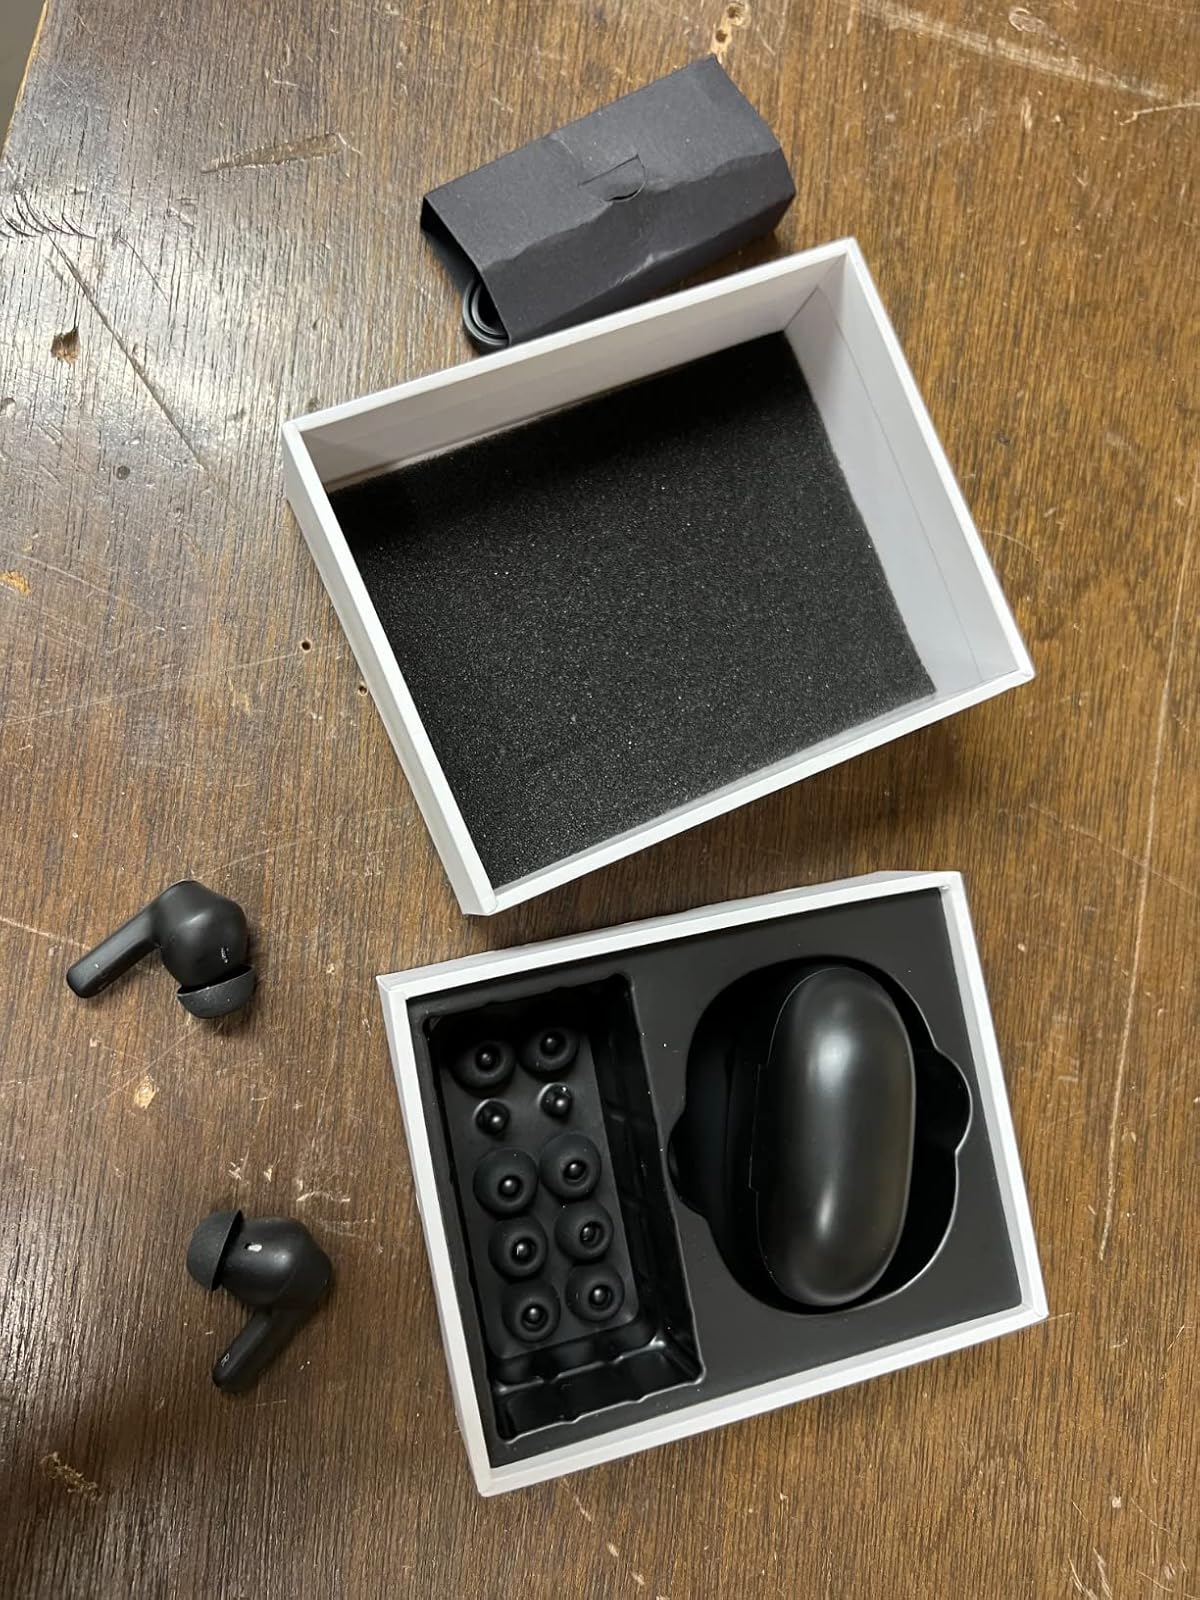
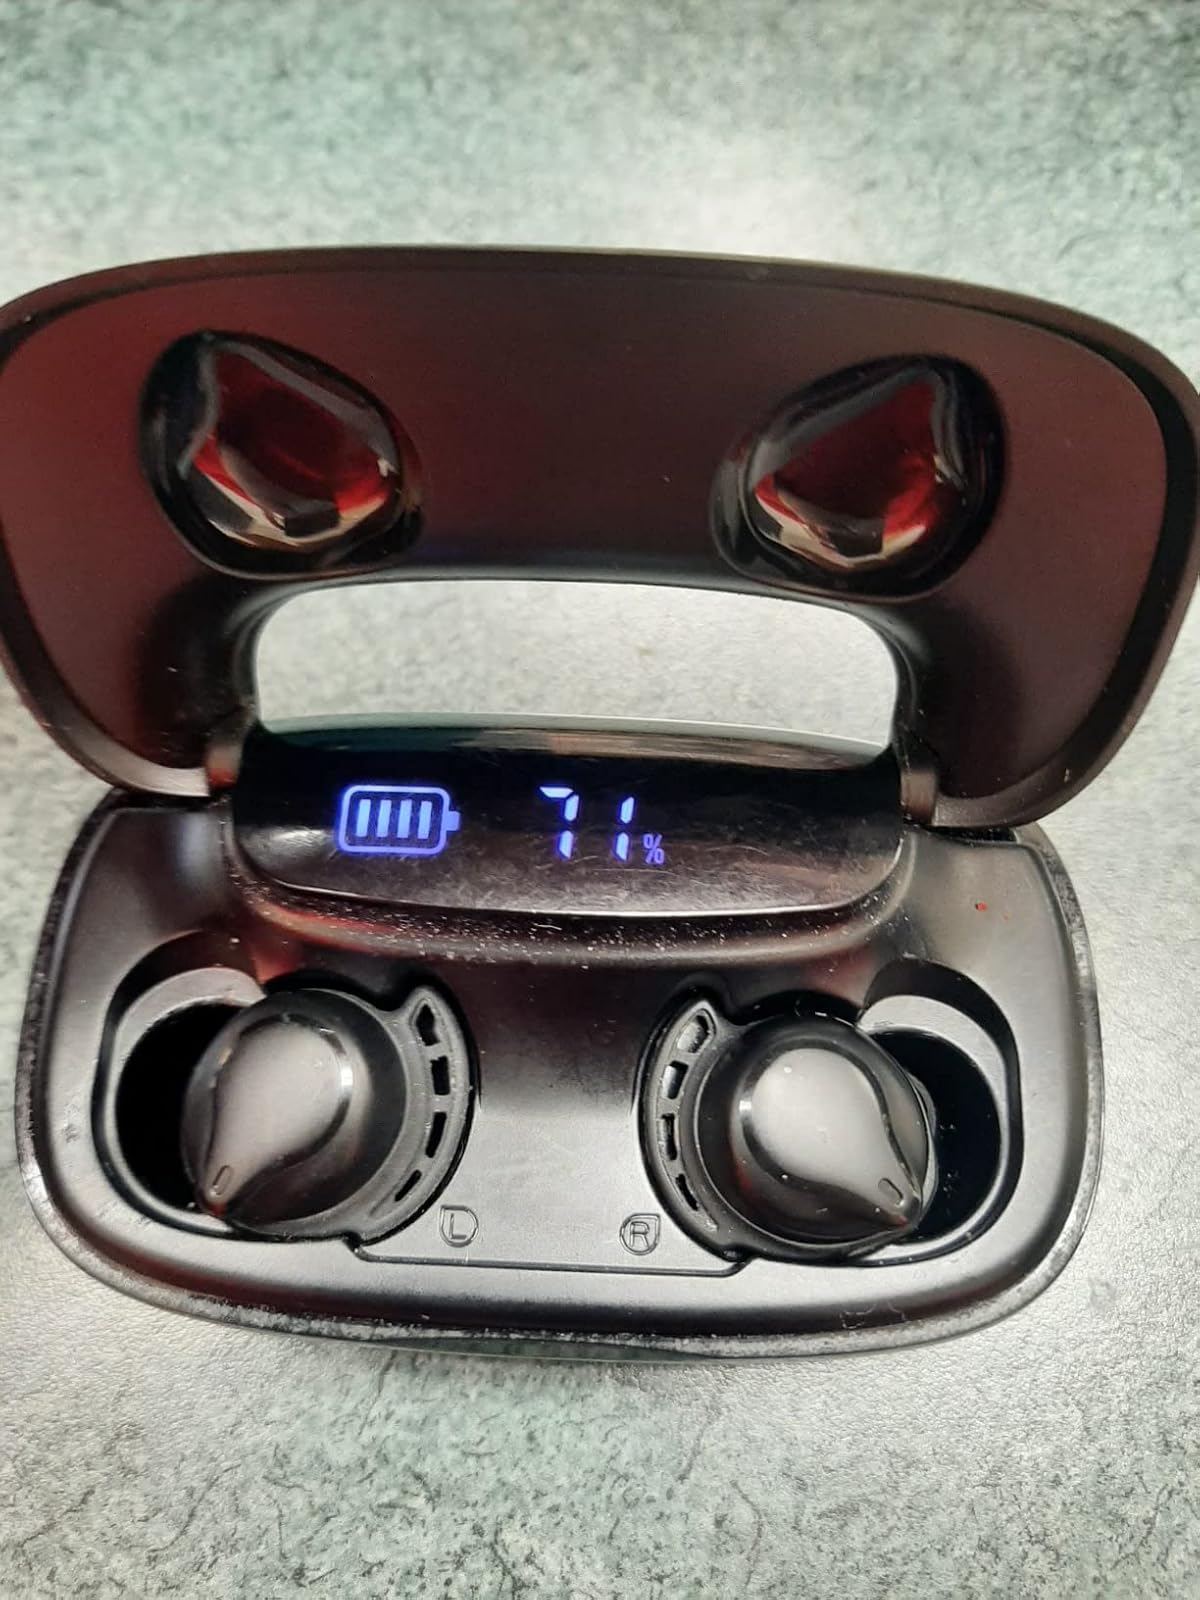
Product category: earbuds
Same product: no